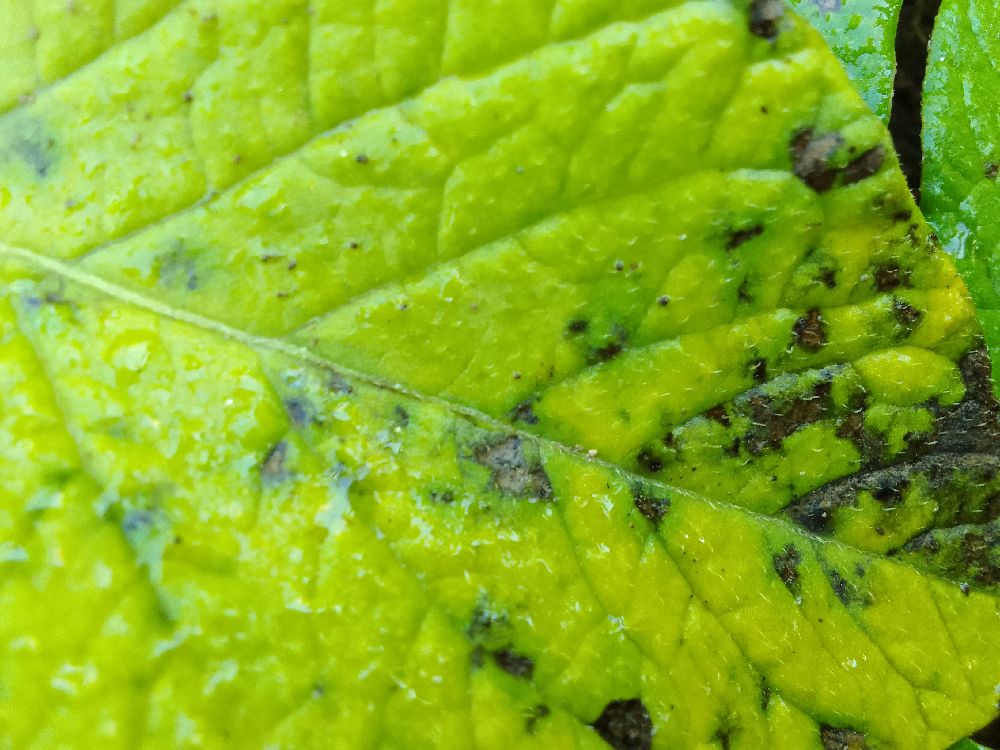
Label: Early blight